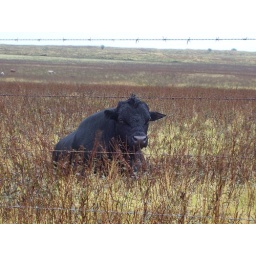
black cow near South Point